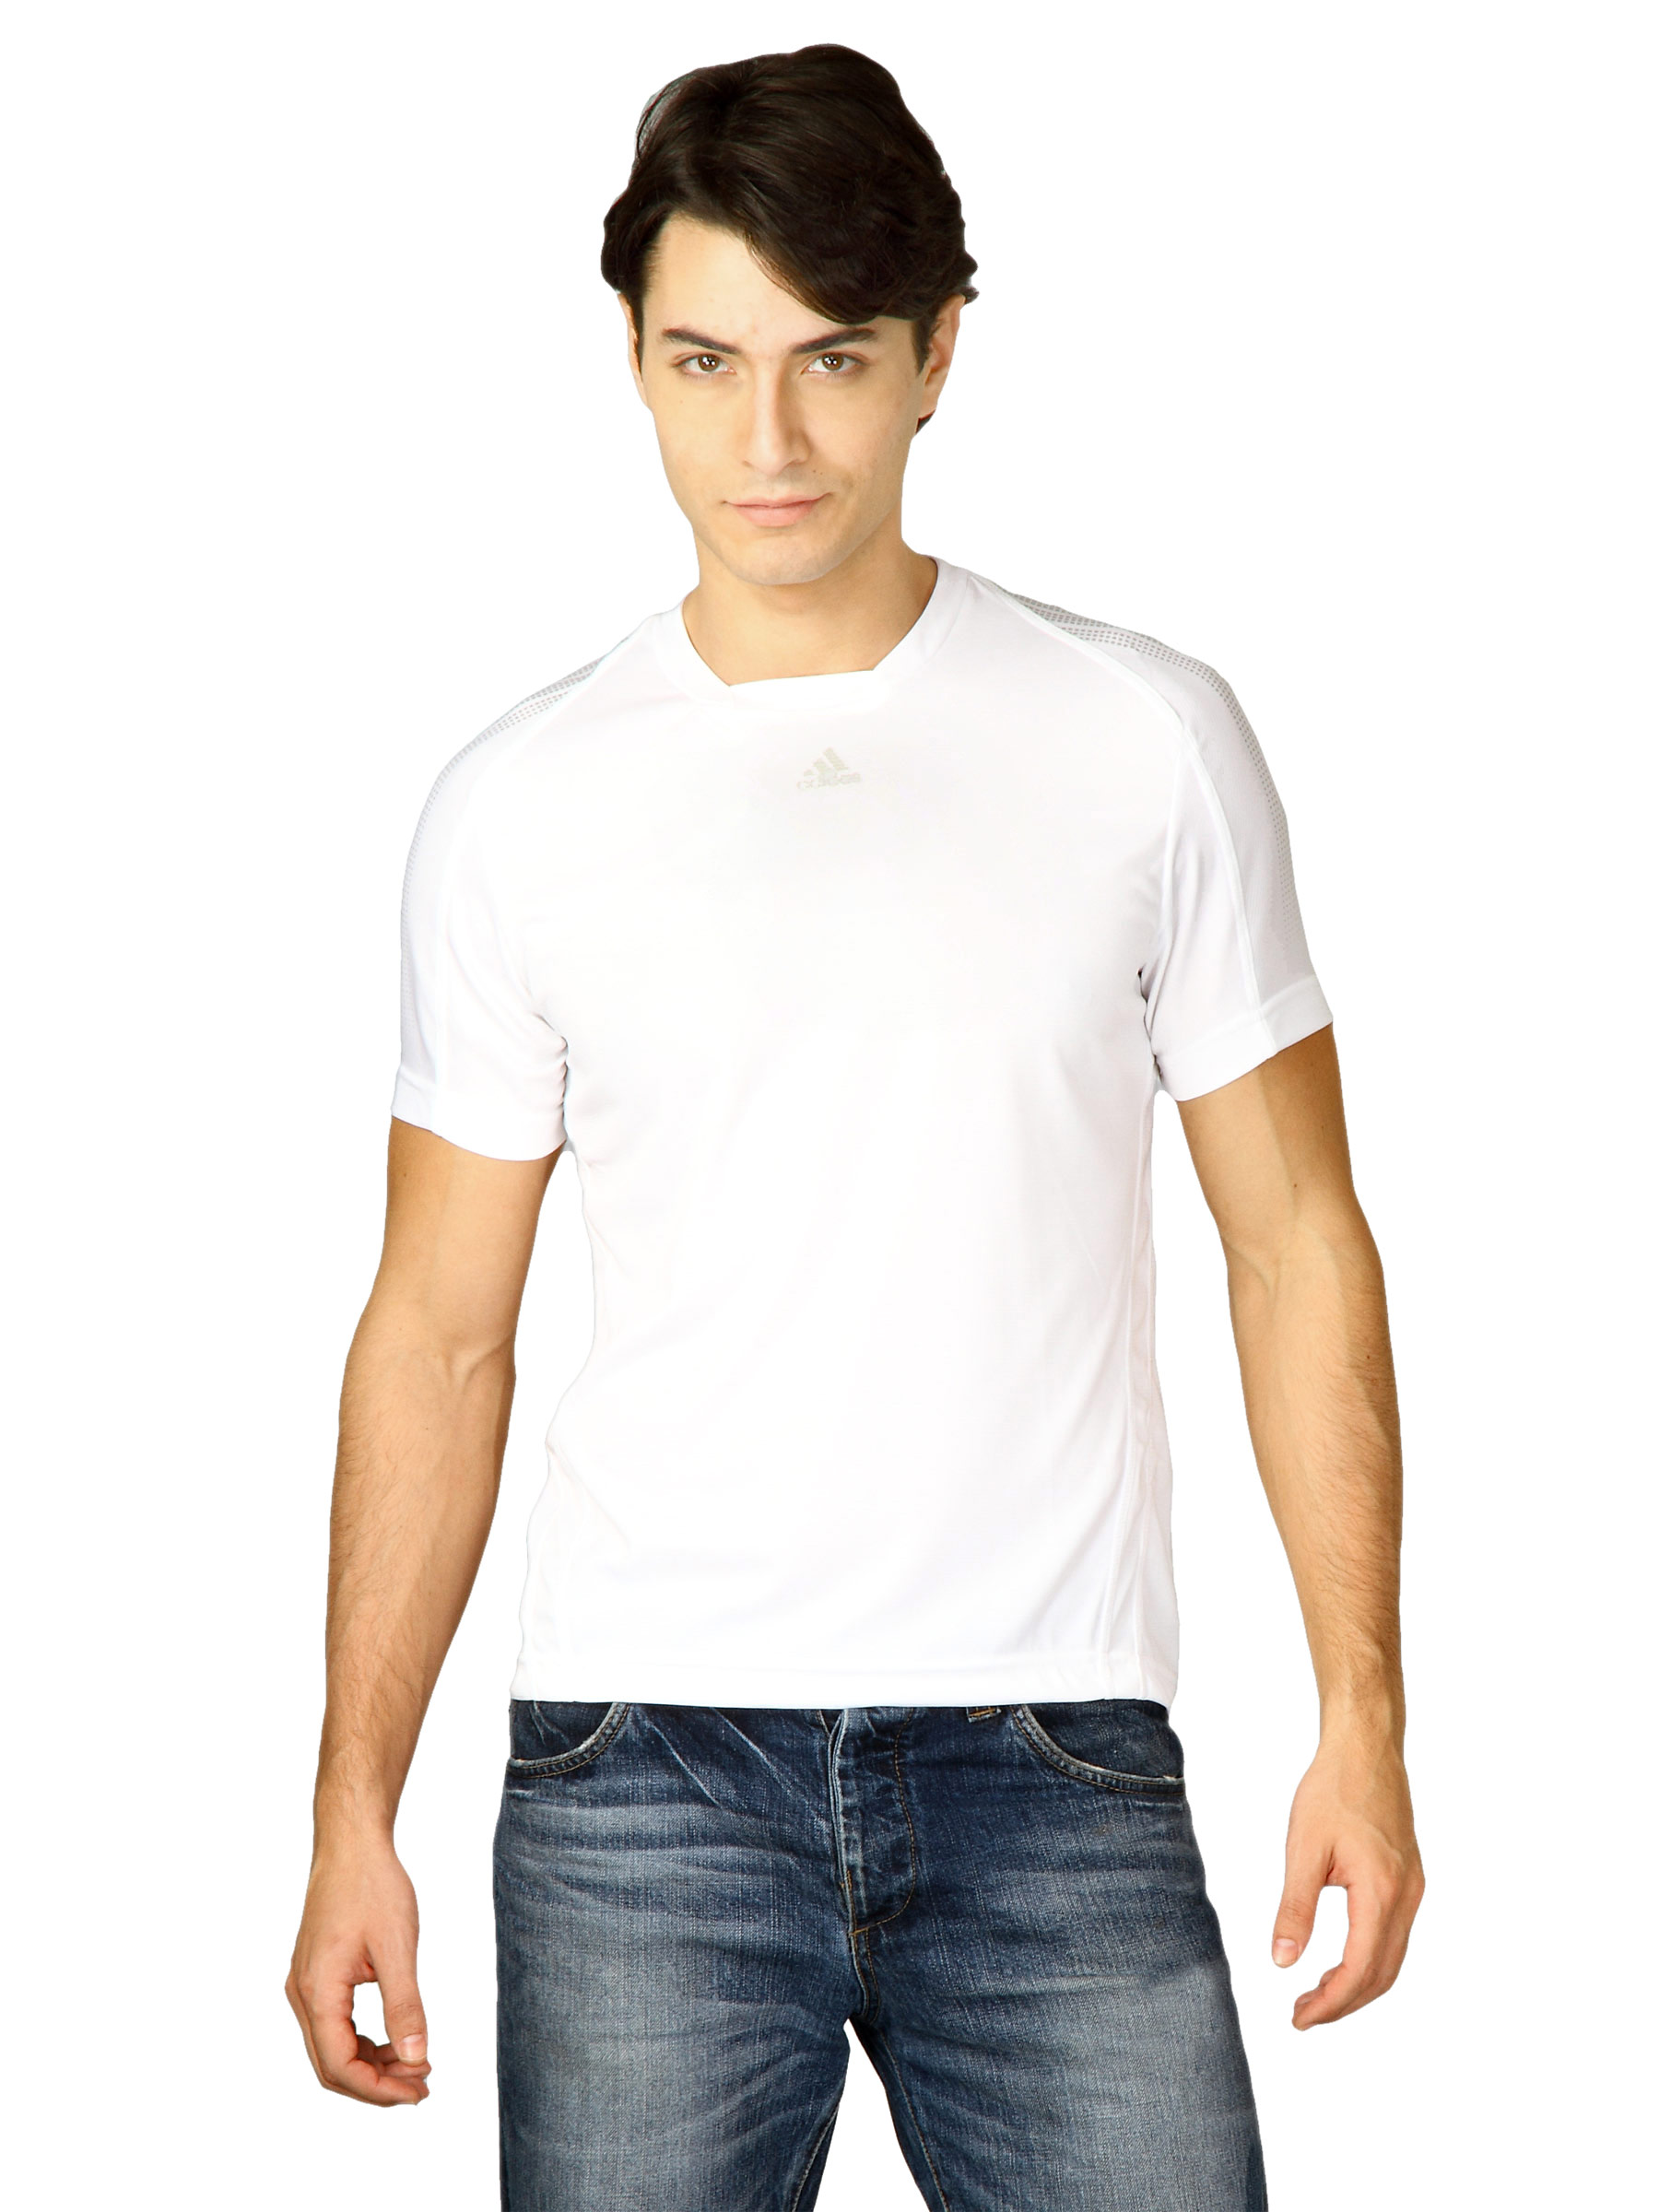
ADIDAS Men M Rsp Tee White T-Shirts
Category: Apparel / Topwear / Tshirts
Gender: Men
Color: White
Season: Fall 2011
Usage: Sports